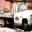
Label: truck